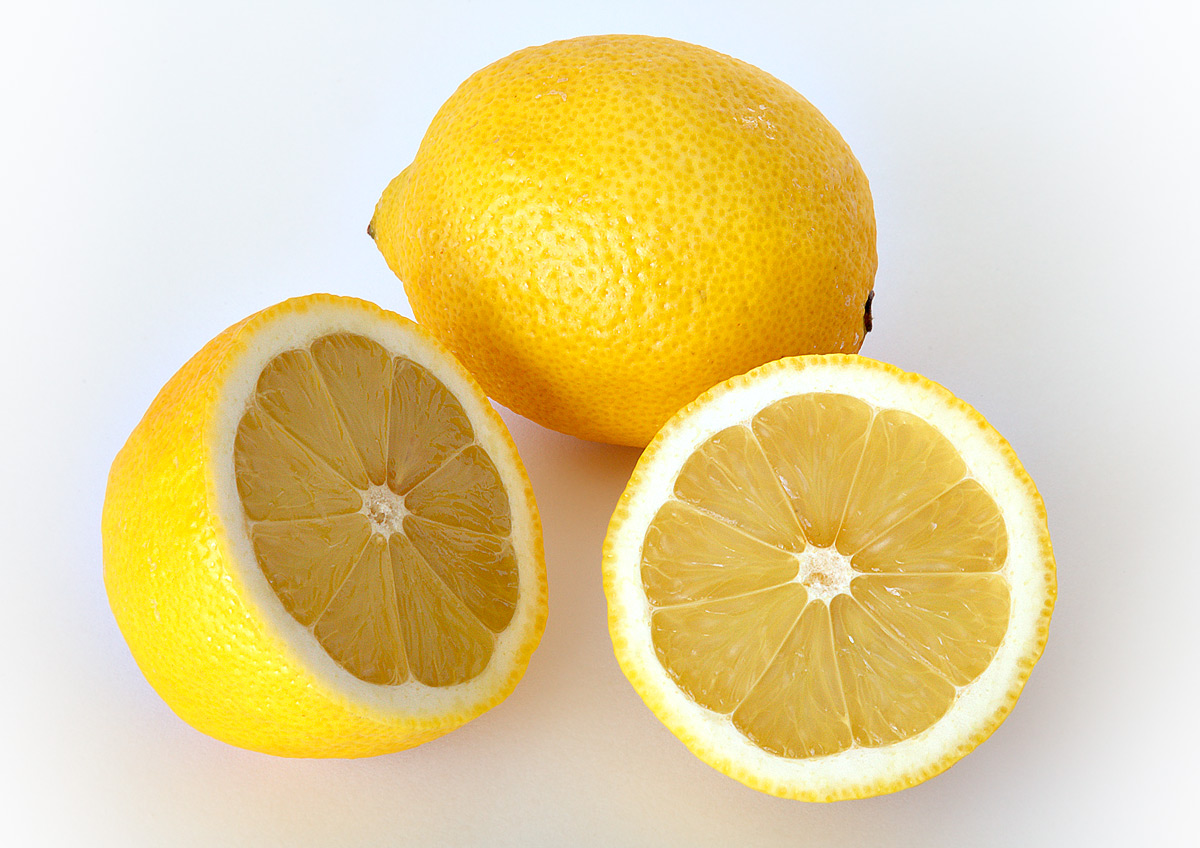
Label: Lemon